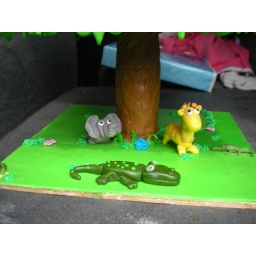
The animals under the tree house cake